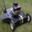
Label: lawn_mower